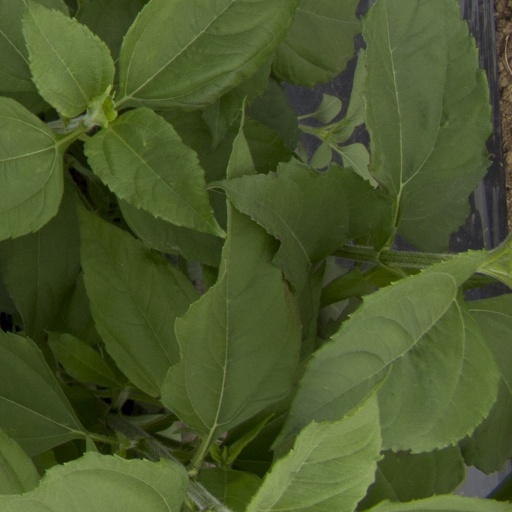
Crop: Jerusalem artichoke